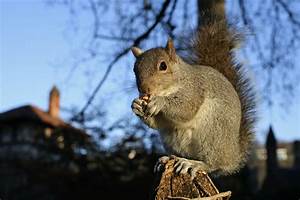
Label: squirrel